Dustin Brown (ice hockey)

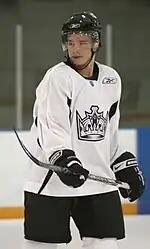
Dustin Brown during practice in September 2007.

On October 26, 2007, shortly after the start of the 2007–08 season, the Kings and Brown agreed to a six-year, $19.05 million contract extension that ran through the 2013–14 season. The contract was signed a full year before Brown hit restricted free agency, partially because young forwards Dustin Penner of the Anaheim Ducks and Thomas Vanek of the Buffalo Sabres had just received lucrative offer sheets in restricted free agency, and the Kings did not want Brown to receive one. Brown produced his best offensive season that year. Continuing to play top-line minutes with Kopitar, he recorded 33 goals and 60 points. To date, that season remains the only year Brown has managed to reach the 30-goal plateau. Despite his personal success, the rebuilding Kings missed the Stanley Cup playoffs for the fifth-straight year.